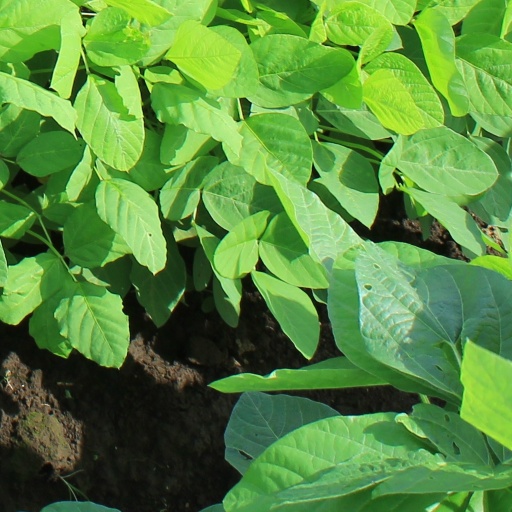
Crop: soybean